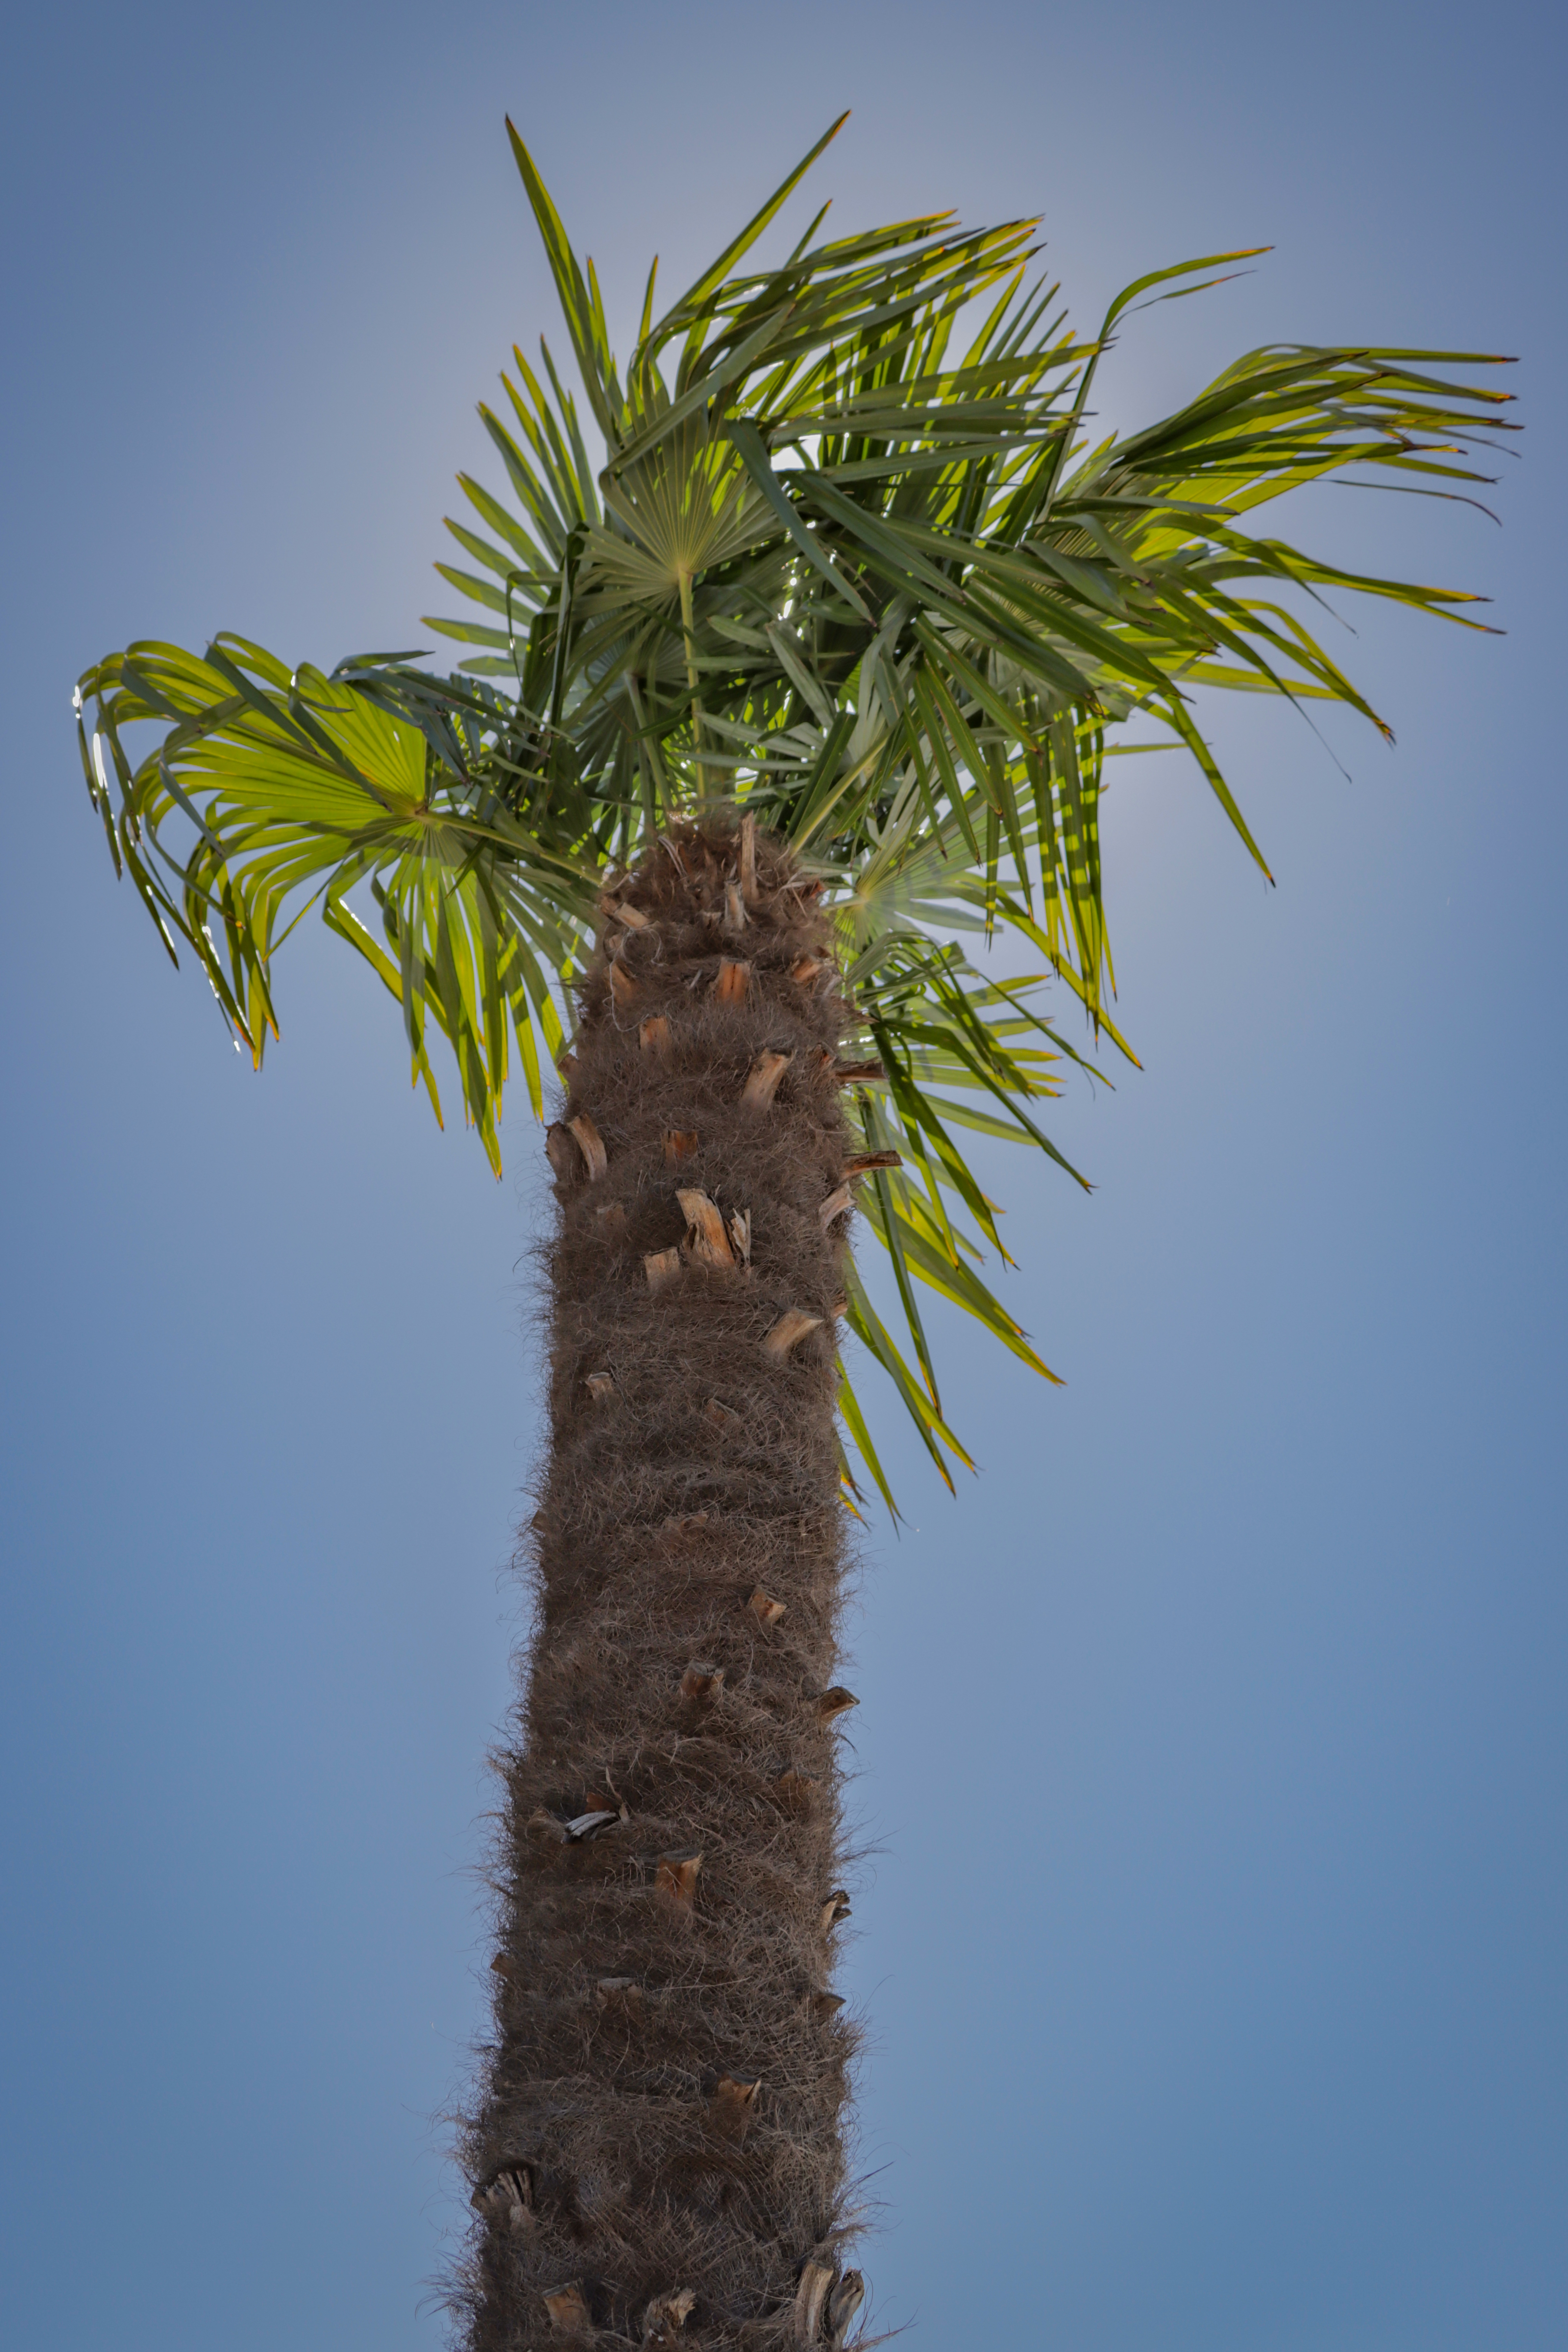
palmtree, outdoors, sky, plants, tree, terrestrial plant, arecales, trunk, twig, flowering plant, plant, palm tree, fruit, tropics, plant stem, attalea speciosa, coconut